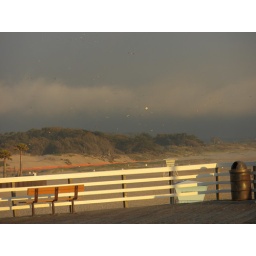
birds in clouds